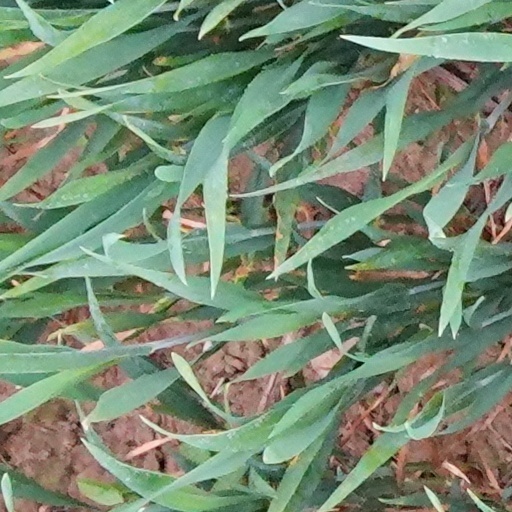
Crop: wheat